History of the Kuomintang

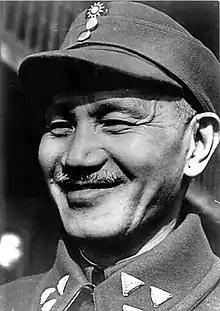
Generalissimo Chiang Kai-shek, who assumed the leadership of the Kuomintang (KMT) after the death of Sun Yat-sen in 1925

The Kuomintang traces its roots to the Revive China Society, which was founded in 1895 and merged with several other anti-monarchist societies as the Revolutionary Alliance in 1905. After the overthrow of the Qing dynasty in the 1911 Xinhai Revolution and the founding of the Republic of China, the Kuomintang was formally established on 25 August 1912 at the Huguang Guild Hall in Beijing where the Revolutionary Alliance and several smaller revolutionary groups joined to contest the first National Assembly elections. Sun Yat-sen, who had just stepped down as provisional president of the Republic of China, was chosen as its overall leader under the title of premier, and Huang Xing was chosen as Sun's deputy. However, the most influential member of the party was the third ranking Song Jiaoren, who mobilized mass support from gentry and merchants for the KMT on a platform of promoting constitutional parliamentary democracy. Though the party had an overwhelming majority in the first National Assembly, President Yuan Shikai started ignoring the parliamentary body in making presidential decisions, counter to the Constitution, and assassinated its parliamentary leader Song Jiaoren in Shanghai in 1913. Members of the KMT led by Sun Yat-sen staged the Second Revolution in July 1913, a poorly planned and ill-supported armed rising to overthrow Yuan, and failed.